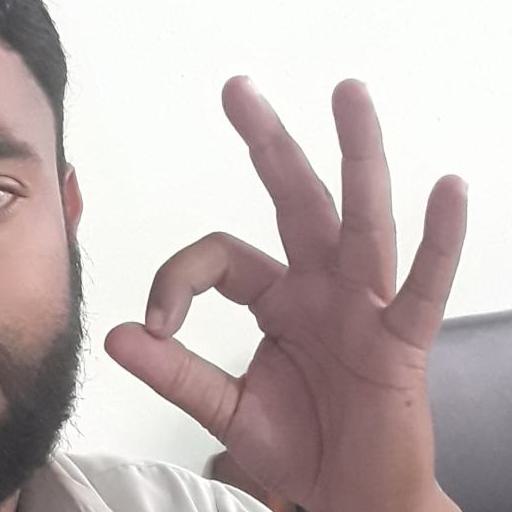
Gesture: ok